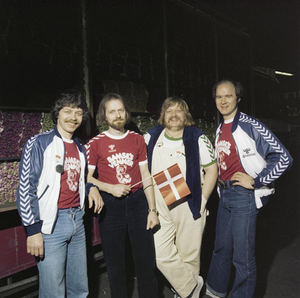
Le Danemark a participé au Concours Eurovision de la chanson 1980 le 19 avril à La Haye. C'est la 13ᵉ participation du Danemark au Concours Eurovision de la chanson.